Sloane Square tube station

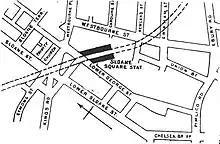
Plan of Sloane Square station, Sloane Square and surrounding streets, as they were in 1888.

The station was opened on 24 December 1868 by the District Railway (DR, now the District line) when the company opened the first section of its line between South Kensington and Westminster stations.